Sainte-Vaubourg

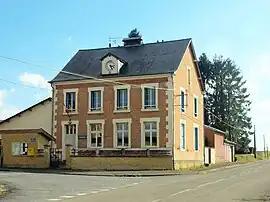
The town hall in Sainte-Vaubourg

Sainte-Vaubourg is a commune in the Ardennes department in northern France.